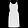
Label: Dress